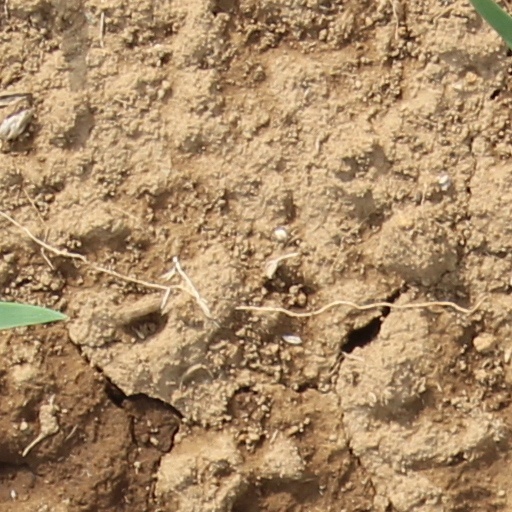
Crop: wheat